Freilassing–Berchtesgaden railway

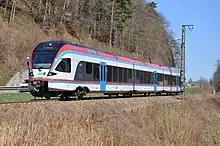
A BLB EMU between Bayerisch Gmain and Bad Reichenhall-Kirchberg

Tenders were called for Regionalbahn services in the summer of 2006, which was won by a consortium consisting of Regentalbahn and Salzburg AG (a utility company largely owned by the state of Salzburg and the city of Salzburg) in October 2006. Operations are carried out under the brand name of "Berchtesgadener Land Bahn" (“Berchtesgadener Land Railway”, officially Berchtesgadener LandBahn GmbH, BLB, which was founded as a company on 4 May 2009) and commenced at the timetable change on 13 December 2009. Originally, it was intended that services would be operated from the start of the line by five three-carriage Stadler FLIRT railcars leased from Angel Trains Europa (now called Alpha Trains, but operations were delayed until 24 and 25 February 2010, by a delay in the approval of the new railcars for the movement of passengers by the Federal Railway Authority ("Eisenbahn-Bundesamt", EBA). Because BLB did not have its own rolling stock at first, services between Freilassing and Bad Reichenhall were operated using various borrowed replacement rail vehicles and a temporary replacement bus services was provided between Bad Reichenhall and Berchtesgaden. Berchtesgaden was again served by rail from 23 January 2010. Following the granting of approvals by the EBA, services with FLIRT sets commenced on 24 and 25 February 2010. But on the following night of 26 February 2010, four parked FLIRT sets were damaged by vandalism in Freilassing and Berchtesgaden stations so badly that at first replacement rolling stock had to be used. The FLIRT trains have operated on the line since 1 March 2010 and some services have continued across the border to Golling–Abtenau since 12 April 2010.